Vermont-Slauson, Los Angeles

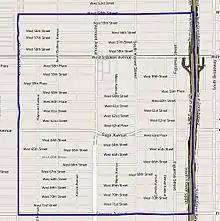
Vermont-Slauson district of the city of Los Angeles, as drawn by the "Los Angeles Times"

The Vermont-Slauson neighborhood touches Vermont Square on the north, Florence on the east, Vermont Knolls on the south and Harvard Park on the west. It is bounded by 54th Street on the north, the Interstate 110 Freeway on the east, Florence Avenue on the south and Western Avenue on the west.